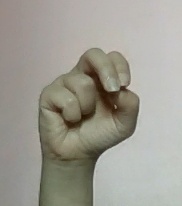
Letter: gaaf